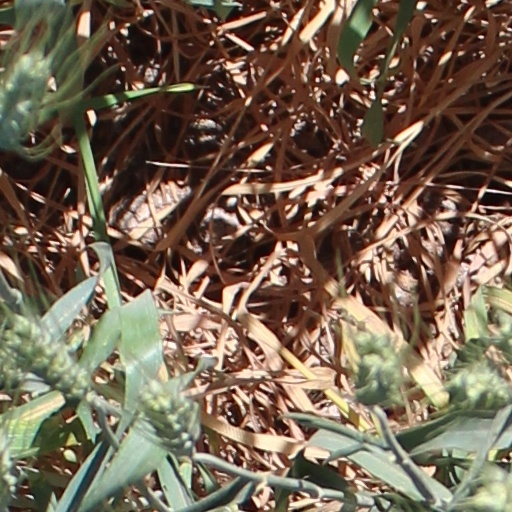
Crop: wheat